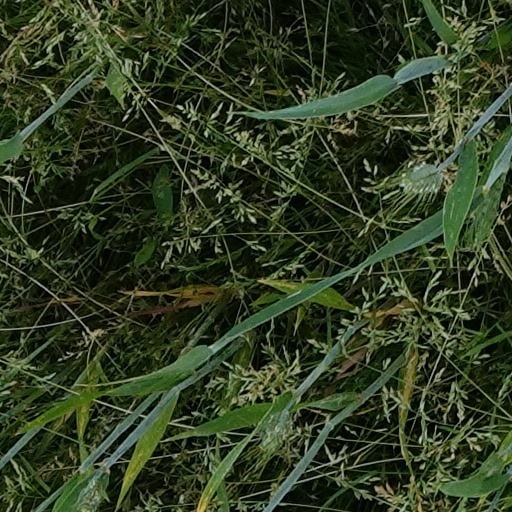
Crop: wheat